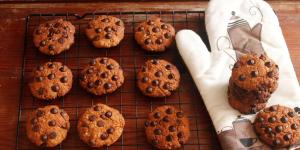
galletas veganas de avena y chocolate